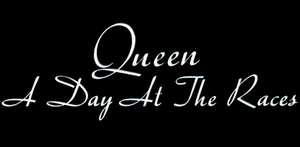
A Day at the Races est le 5ᵉ album du groupe de rock britannique Queen, sorti en 1976. Il contient Somebody to Love qui sera second des charts lors de sa sortie en single. Tout comme A Night at the Opera, le nom de cet album est inspiré de celui d'un film des Marx Brothers.